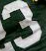
Number: 3